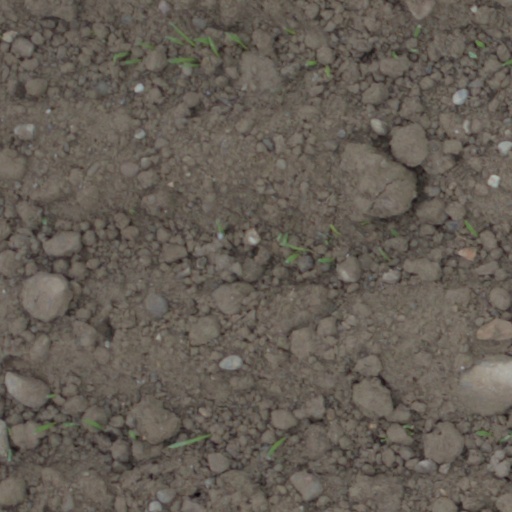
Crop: wheat